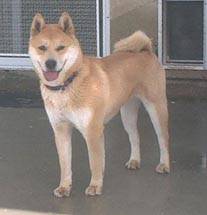
Label: dog